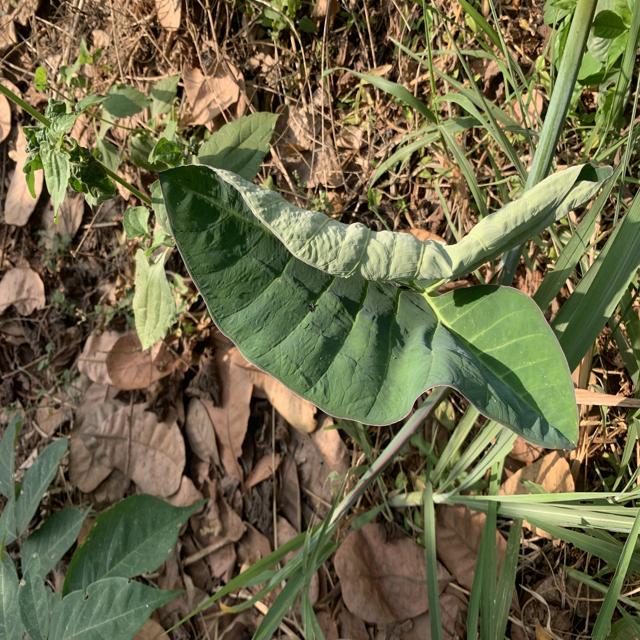
Label: Healthy